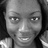
Emotion: neutral